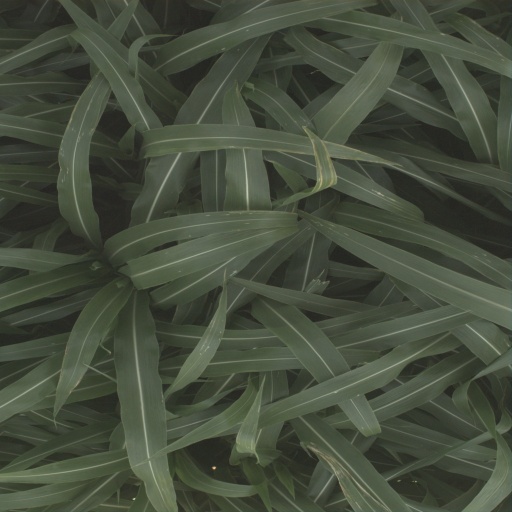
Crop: sorghum